America (2011 film)

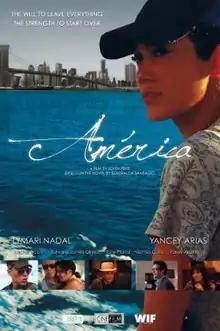
Film poster

America is a 2011 Puerto Rican drama film directed by Sonia Fritz based on a published fiction novel "El Sueño de America" (1996) by Puerto Rican author Esmeralda Santiago. The film was selected as the Puerto Rican entry for the Best Foreign Language Film at the 84th Academy Awards, but was disqualified because of a rule change.